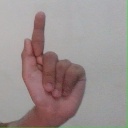
अक्षर: ळ